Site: brandenburg
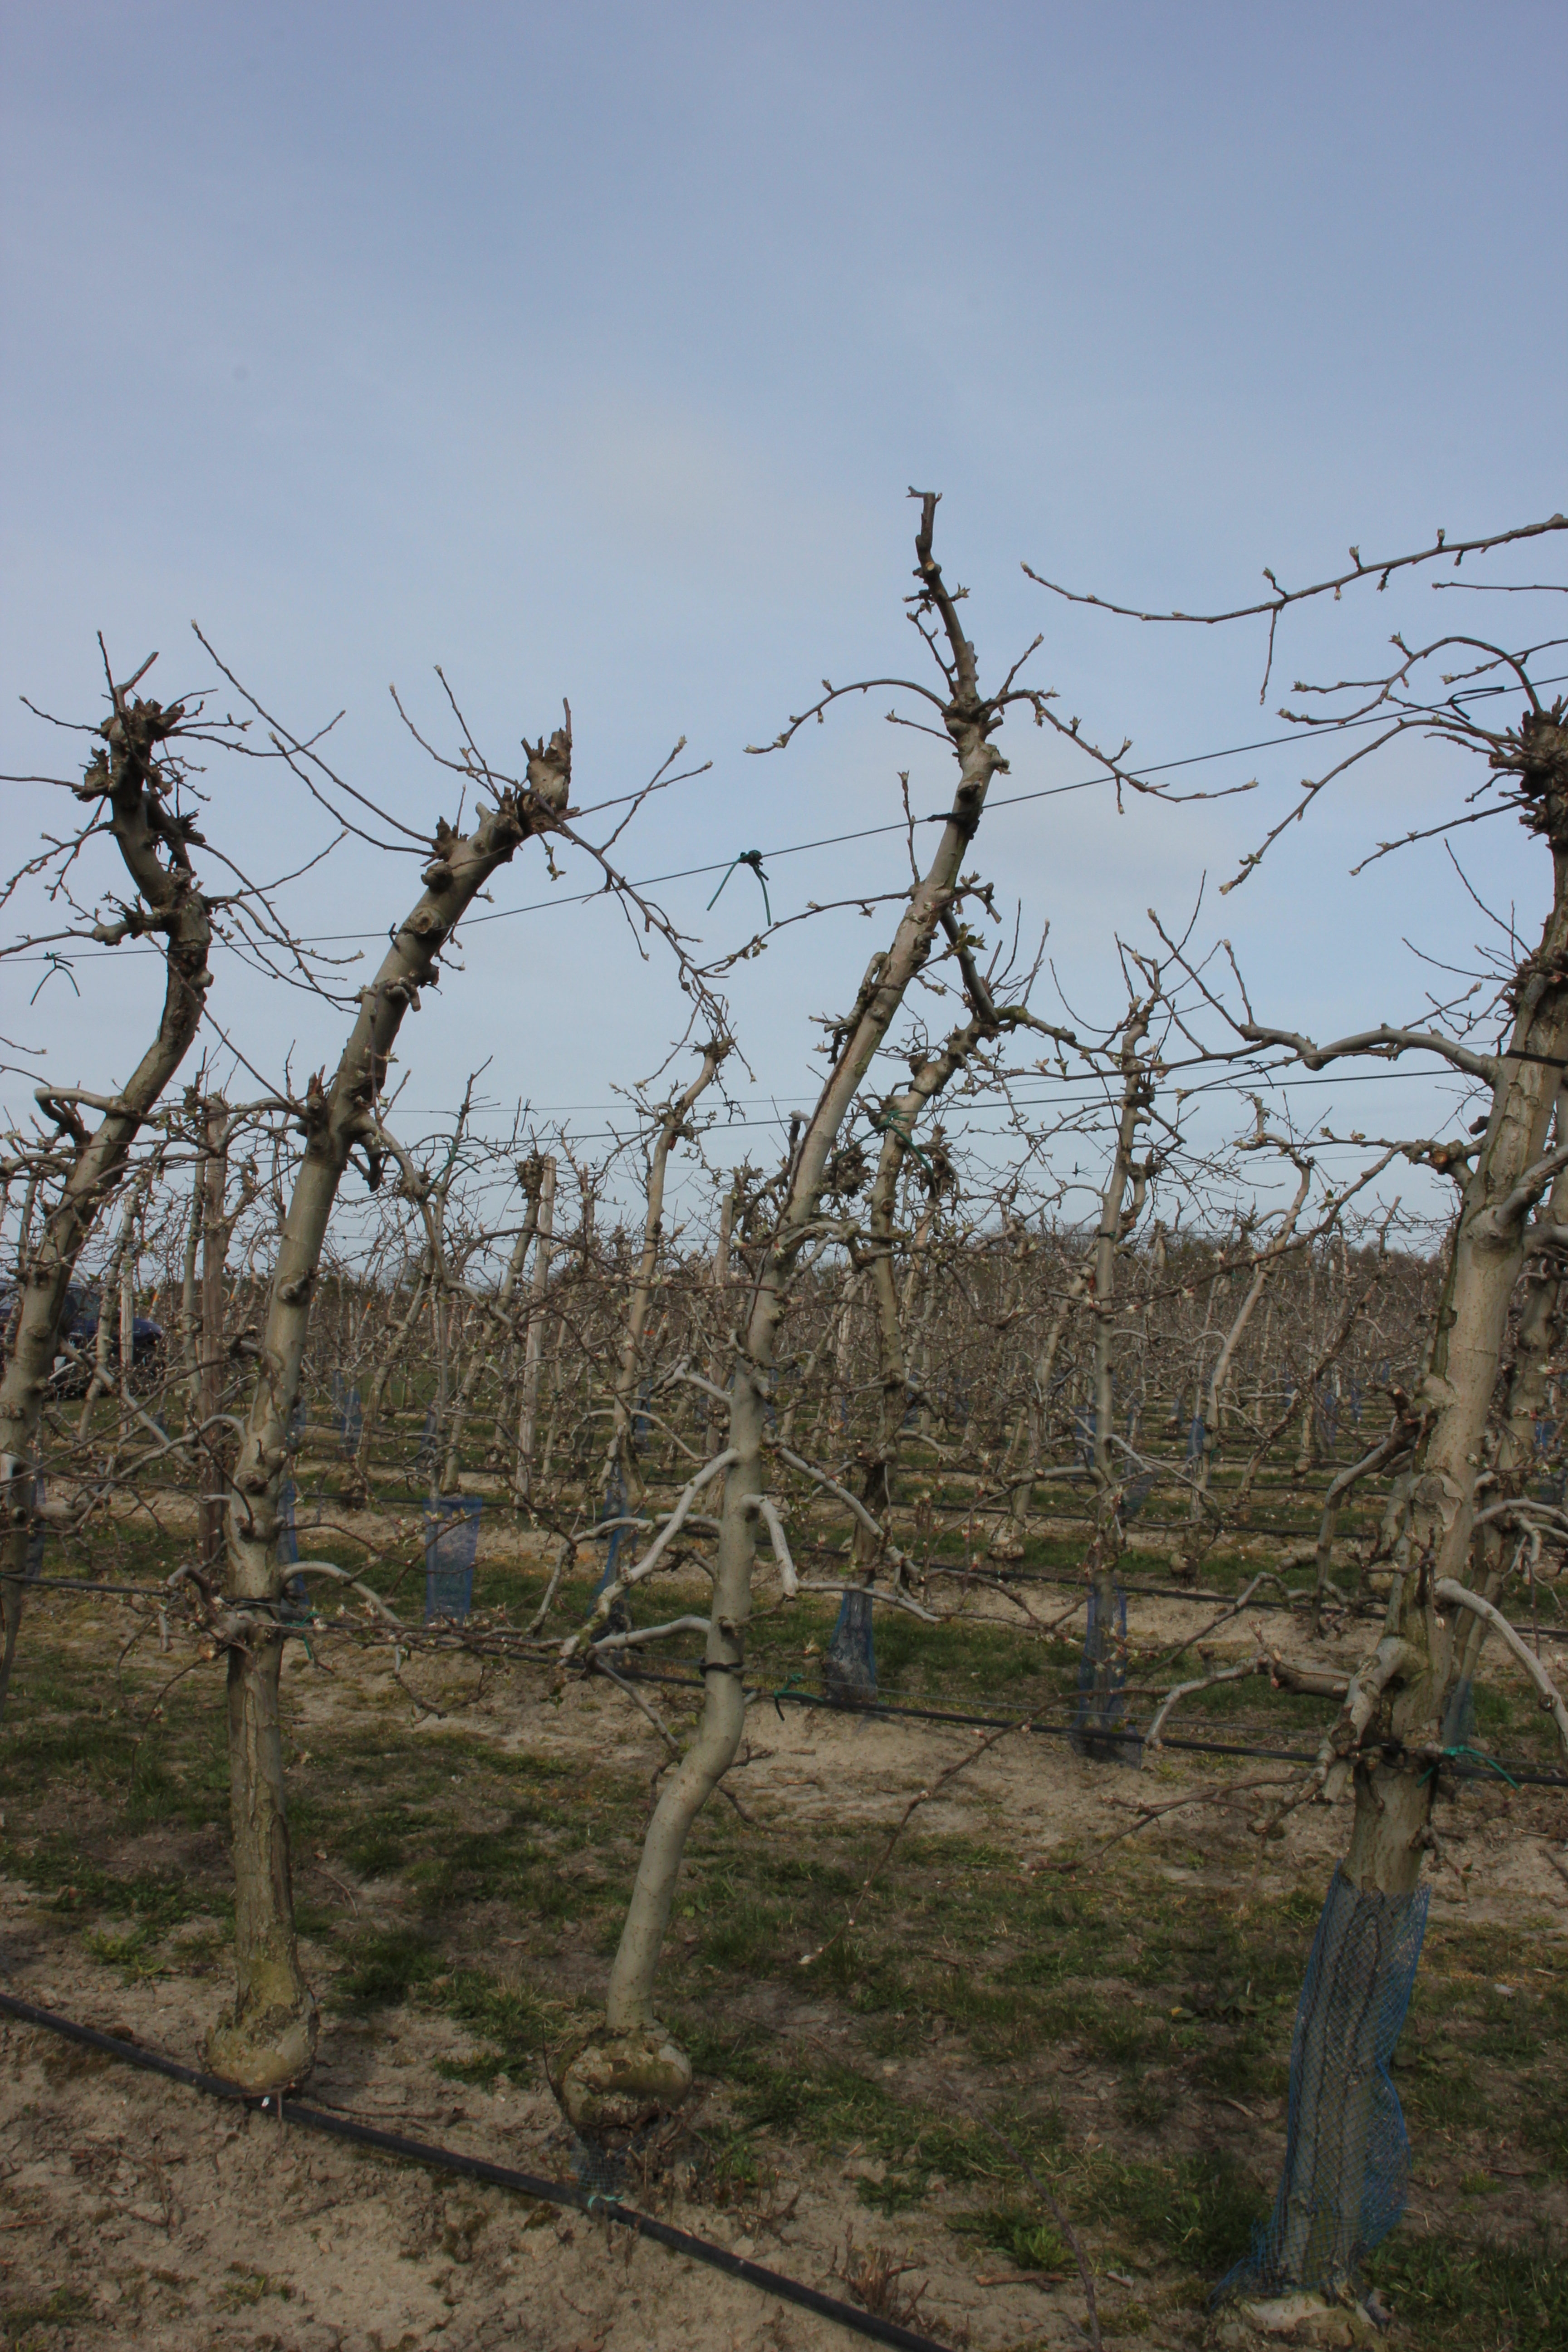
Growth stage (BBCH 54): Inflorescence emergence